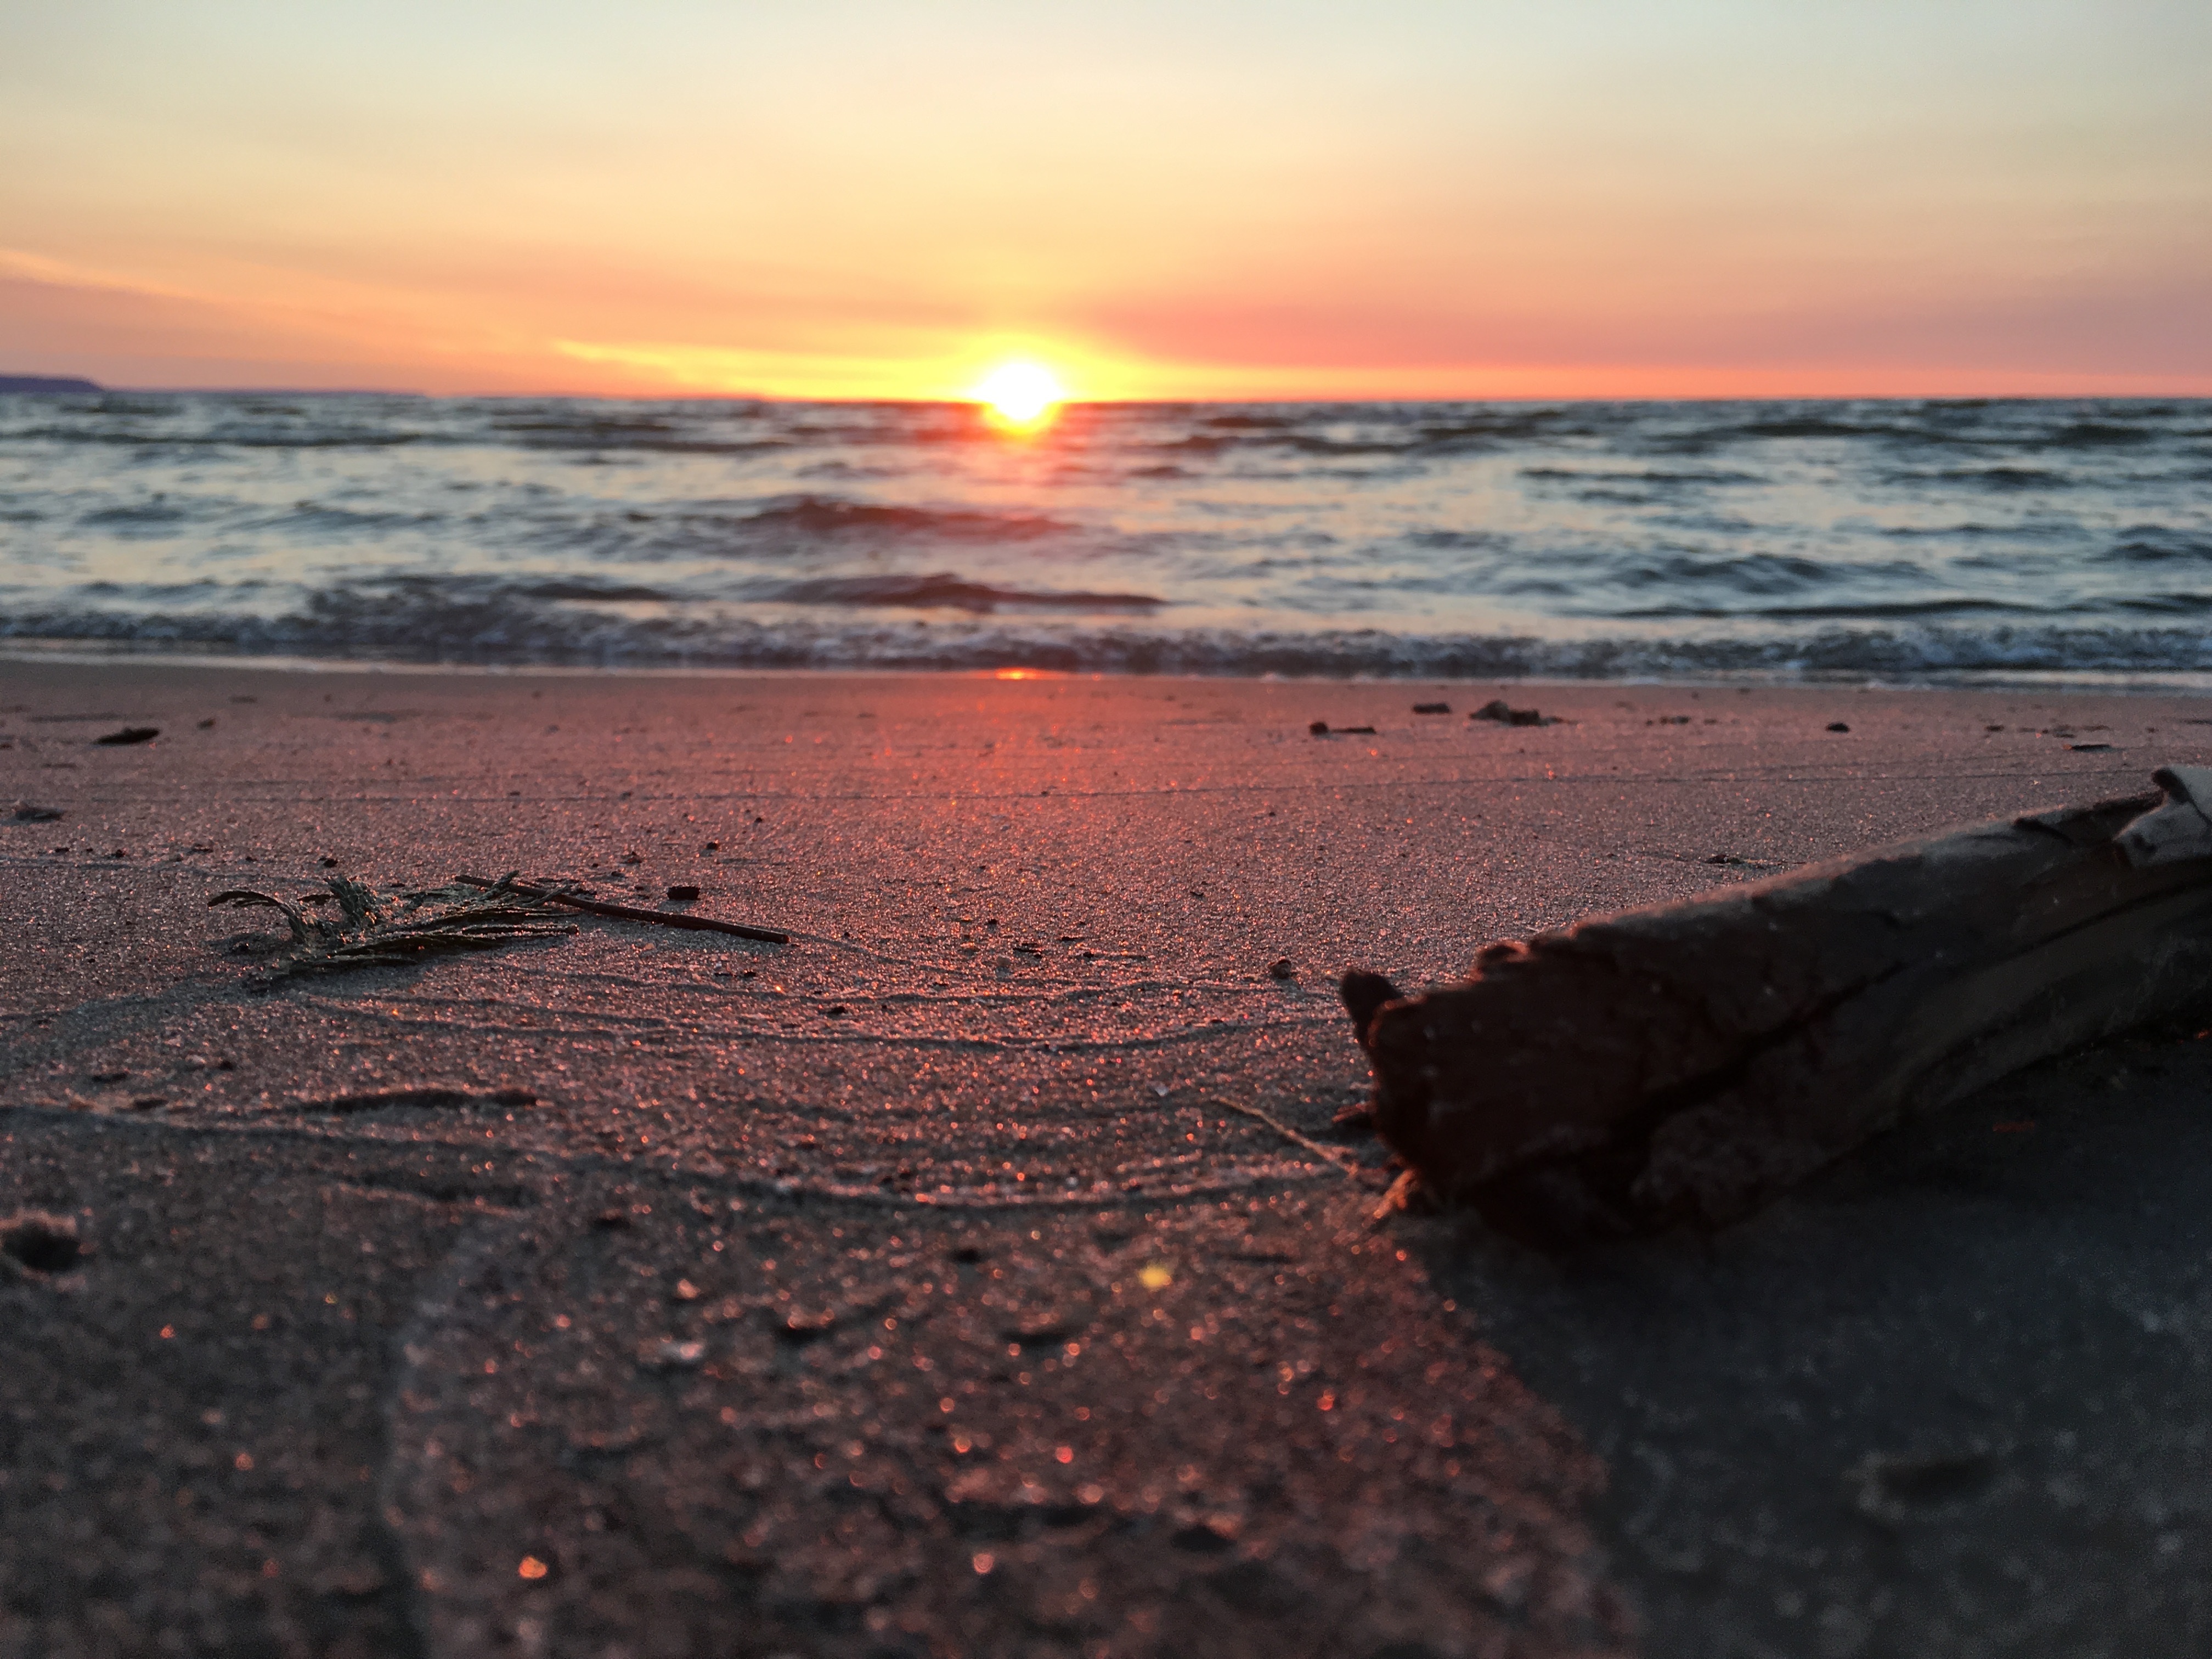
beach, sea, coast, sand, rock, ocean, horizon, sun, sunrise, sunset, sunlight, morning, shore, wave, dawn, dusk, body of water, wind wave